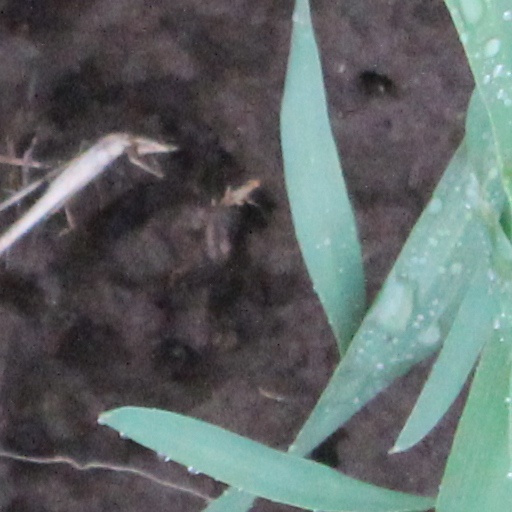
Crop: wheat